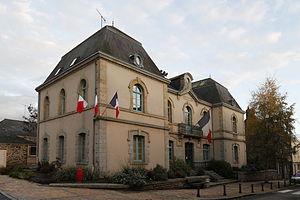
Mairie de Retiers. Brezhoneg: Ti-kêr Rester.
Retiers est une commune française située dans le département d'Ille-et-Vilaine en Région Bretagne, peuplée de 4 357 habitants.